Central processing unit

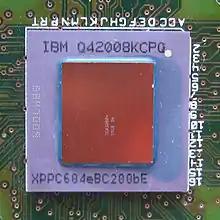
IBM PowerPC 604e processor

Early computers such as the ENIAC had to be physically rewired to perform different tasks, which caused these machines to be called "fixed-program computers". The "central processing unit" term has been in use since as early as 1955. Since the term "CPU" is generally defined as a device for software (computer program) execution, the earliest devices that could rightly be called CPUs came with the advent of the stored-program computer.